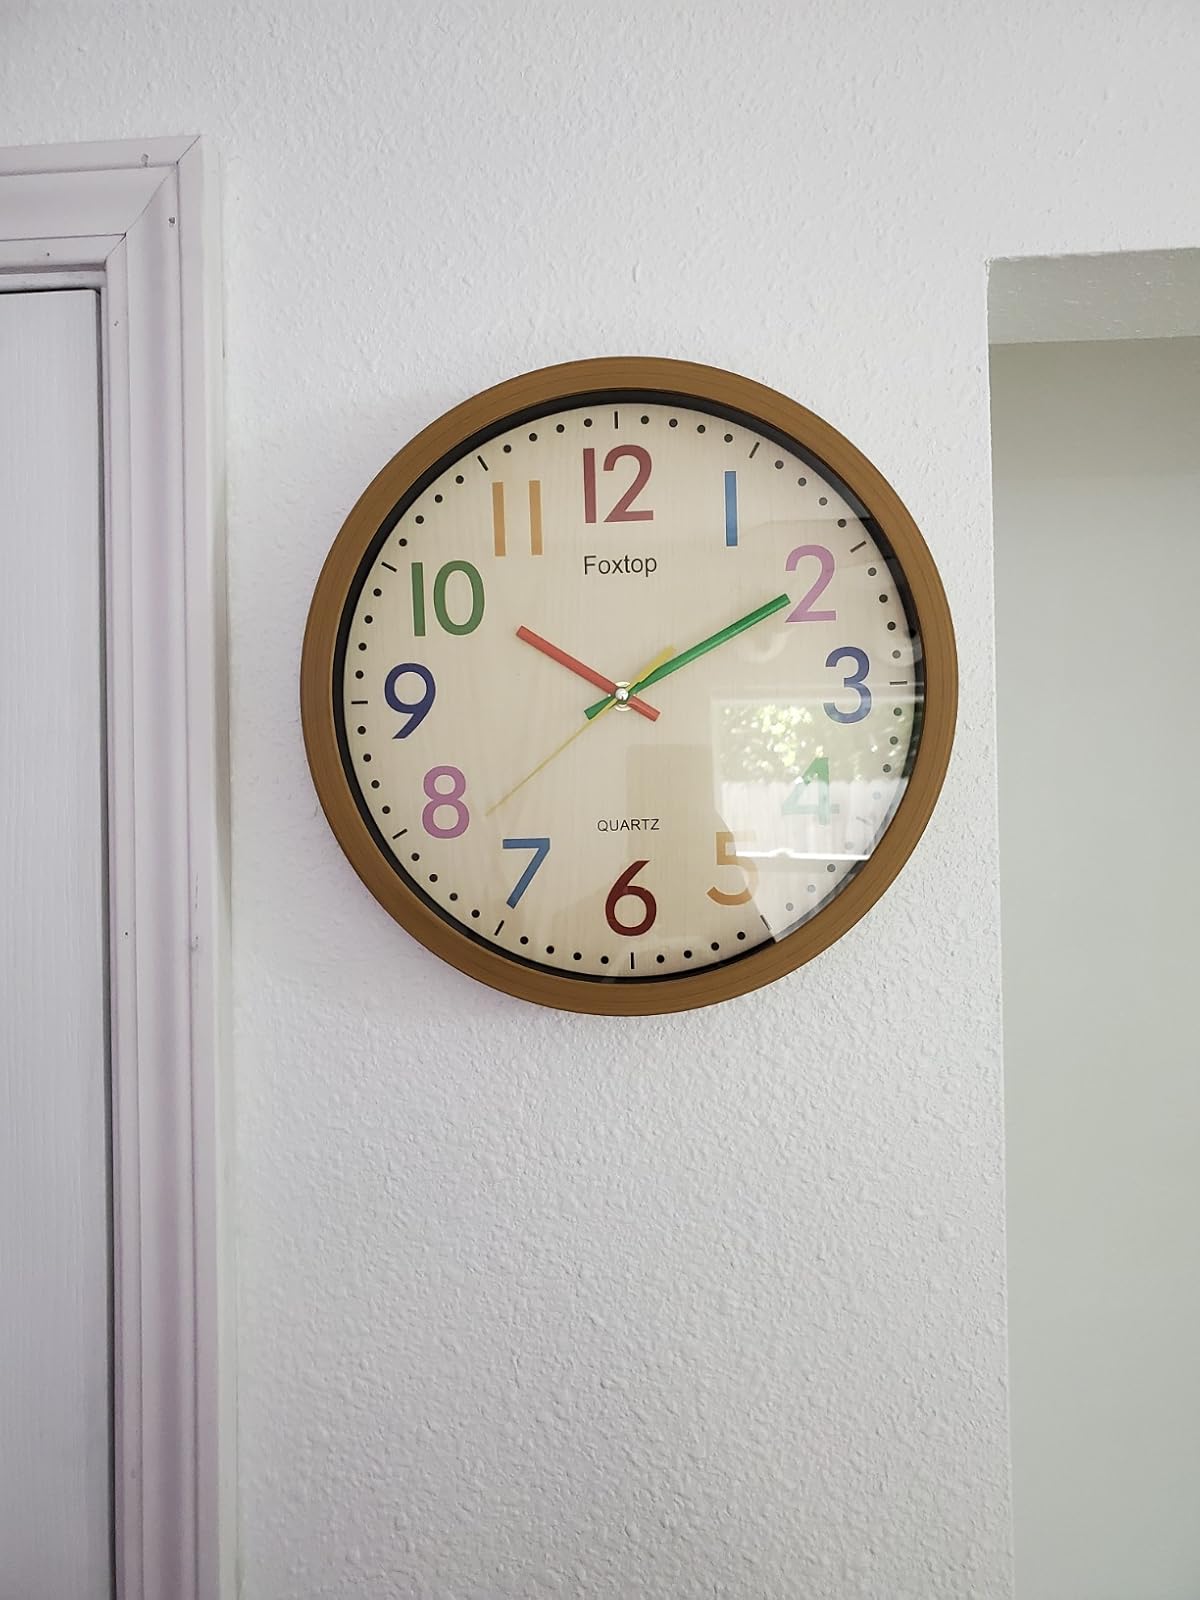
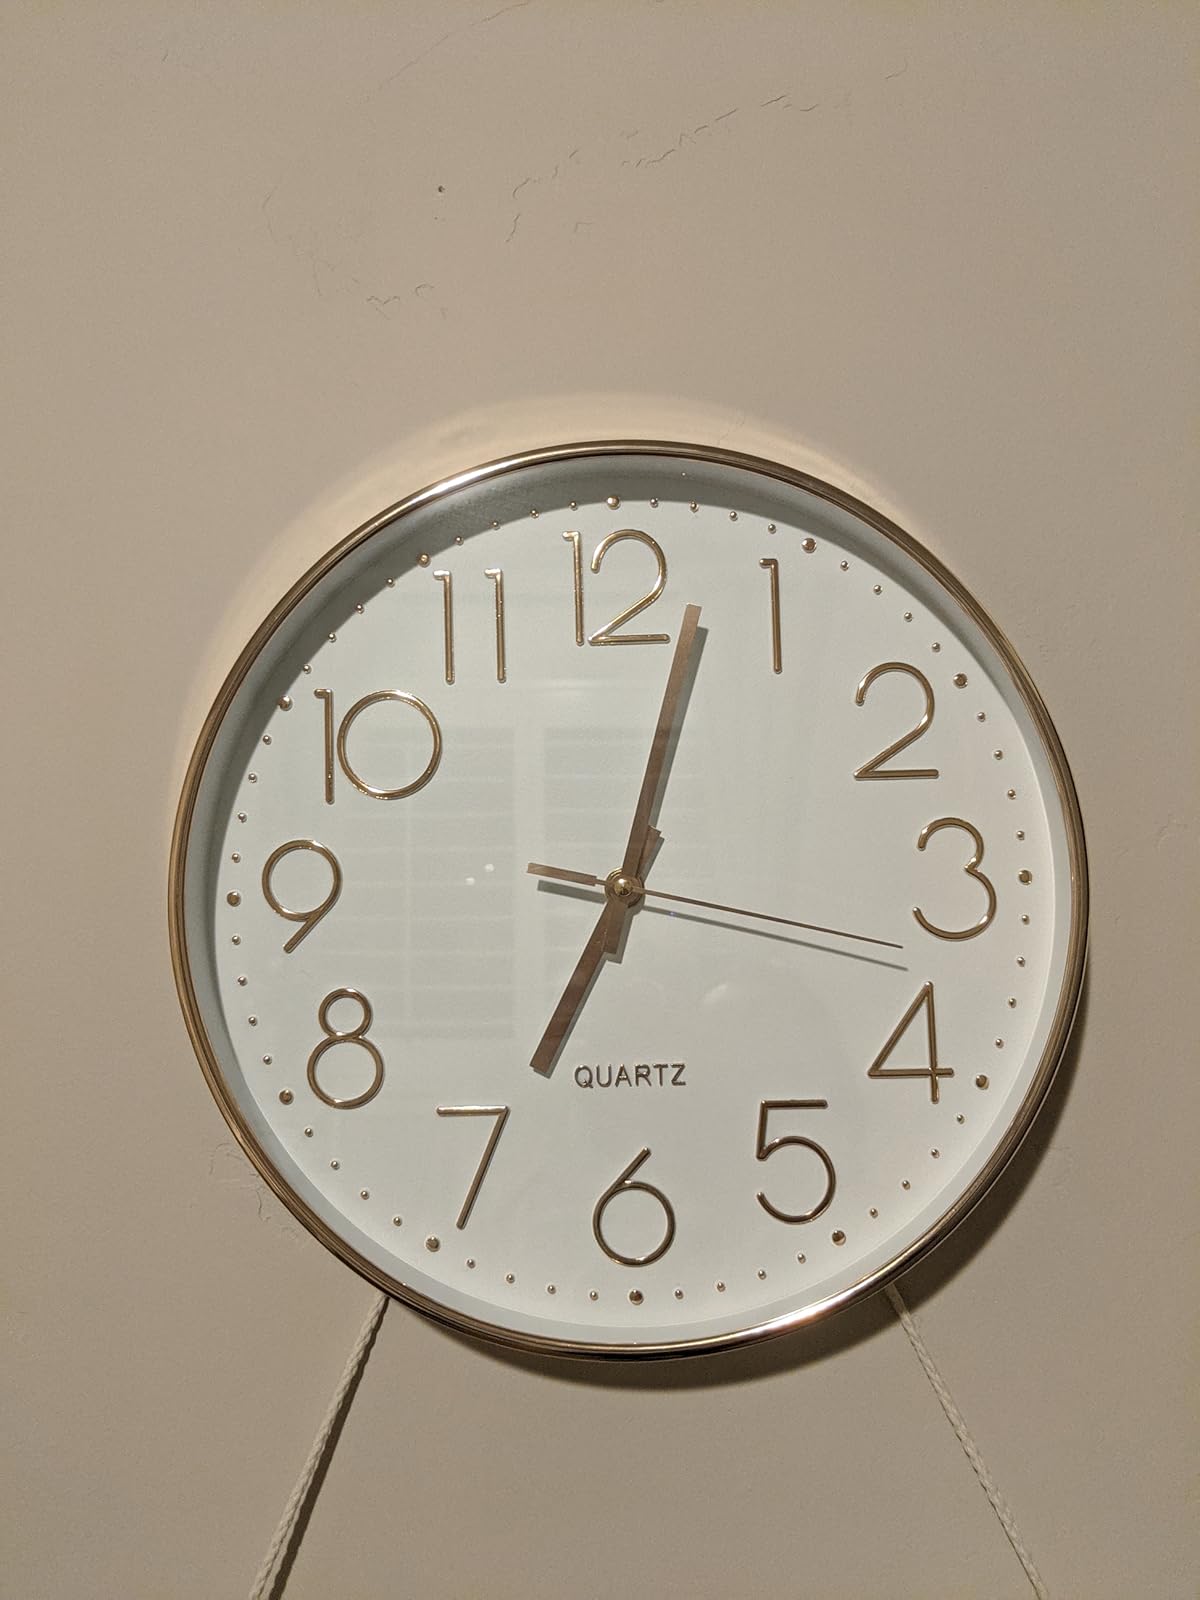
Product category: clock
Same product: no